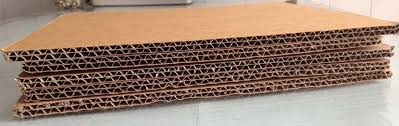
Label: cardboard